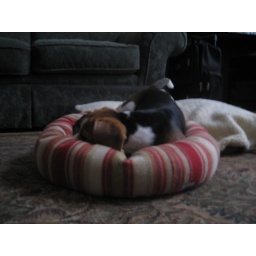
Diggy in the dog bed